Louis T. Leonowens

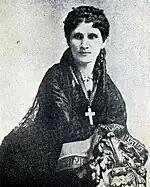

Leonowens was the son of Anna Leonowens (née Edwards) and Thomas Leon Owens. His mother, who would later become famous as the English governess to the royal Siamese children from portrayals in the 1944 fictionalized biographical novel "Anna and the King of Siam" and its various adaptations including the 1951 musical "The King and I", was actually born and grew up in India, probably of Anglo-Indian ancestry. His father was an Irish-born, India-raised clerk; they married in 1849. The couple left India for Singapore, then part of the Straits Settlements, in 1852.